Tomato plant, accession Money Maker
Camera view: tilt-top (135 deg); turntable rotation: 210 degrees
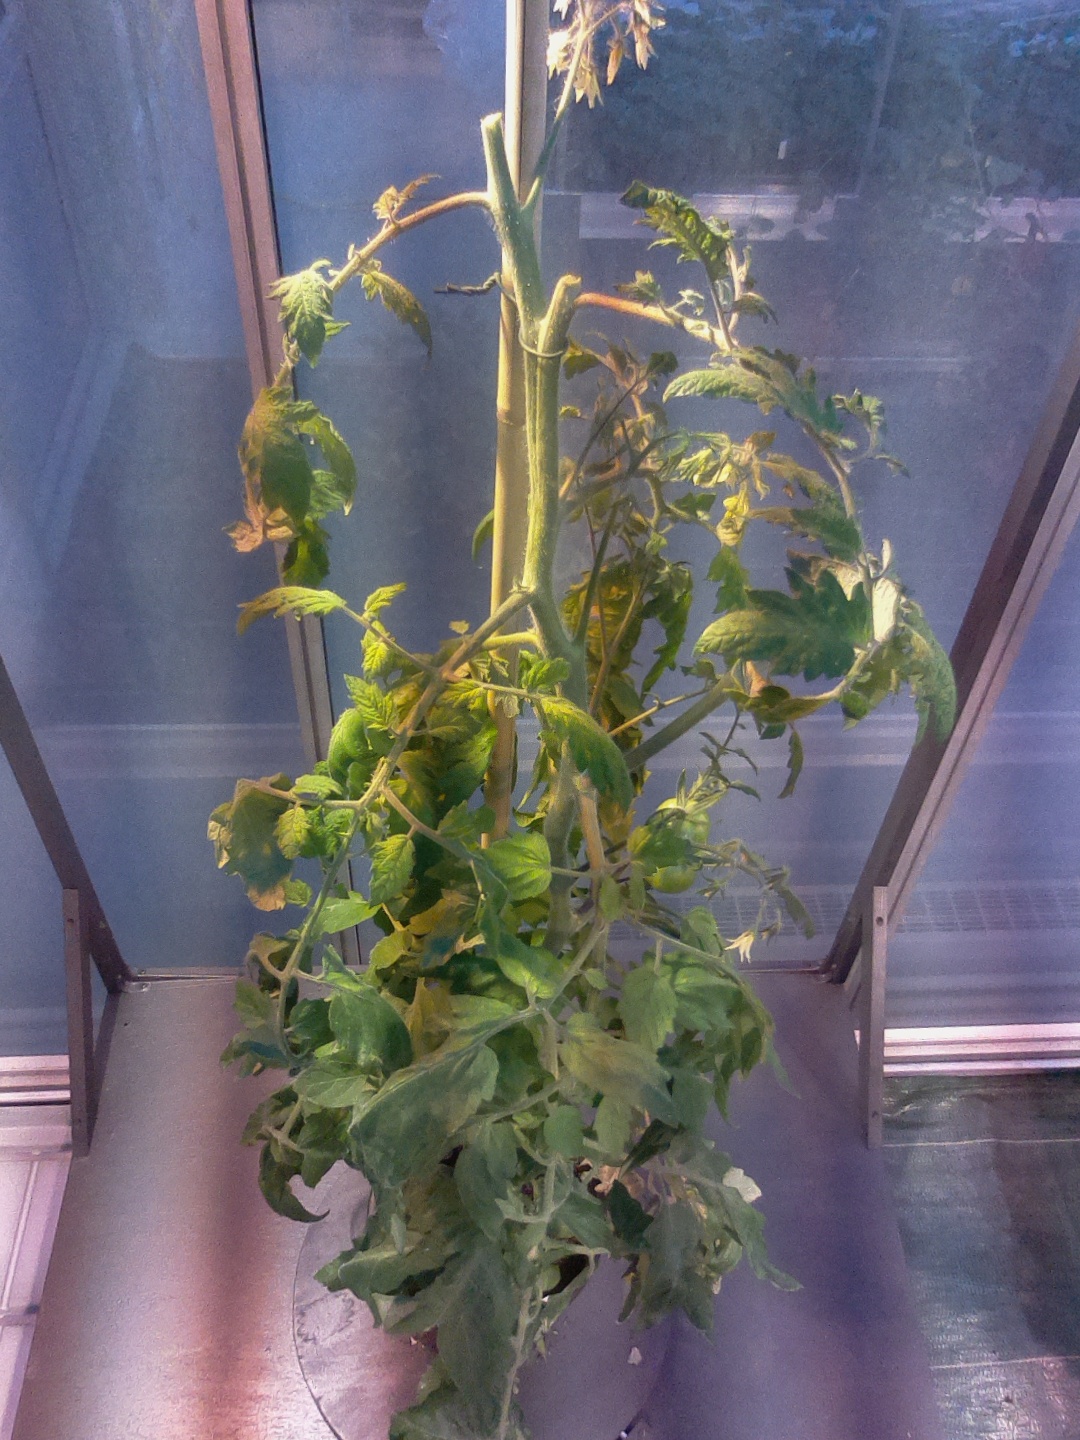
BBCH growth stage 73: 30%-40% of final fruit size